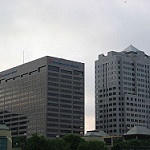
Scene: Outdoor